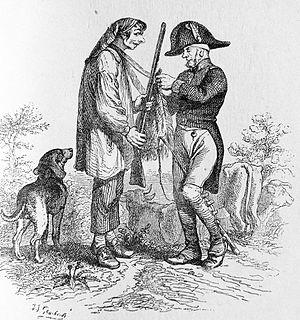
Illustration de Grandville pour les fables de Florian. Source: Oeuvres de Florian, Paris, Paul Brodard, 1913.
Une fable est un court récit en vers ou en prose qui vise à donner de façon plaisante une leçon de vie. Elle se caractérise souvent par un récit fictif de composition naïve et allégorique mettant en scène des animaux qui parlent, des êtres humains ou d’autres entités à l'aspect animal mais personnifiés. Une morale est exprimée à la fin ou au début de la fable. Celle-ci est parfois implicite, le lecteur devant la dégager lui-même.